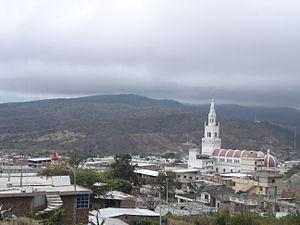
Montecristi est une ville située en Équateur, dans la province de Manabí. Elle est la capitale du canton de Montecristi.